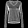
Label: Pullover